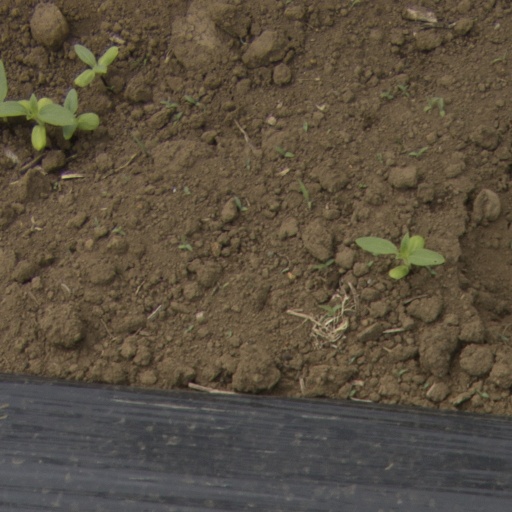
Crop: Jerusalem artichoke